Charles Étienne Briseux

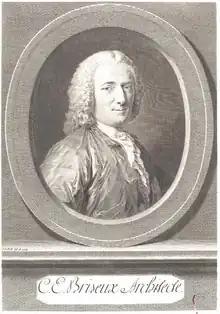

He was especially successful as a designer of internal decorations, mantel pieces, mirrors, doors and overdoors, ceilings, consoles, candelabra, wall panellings and other fittings, chiefly in the Louis Quinze mode. He was also an industrious writer on architectural subjects.